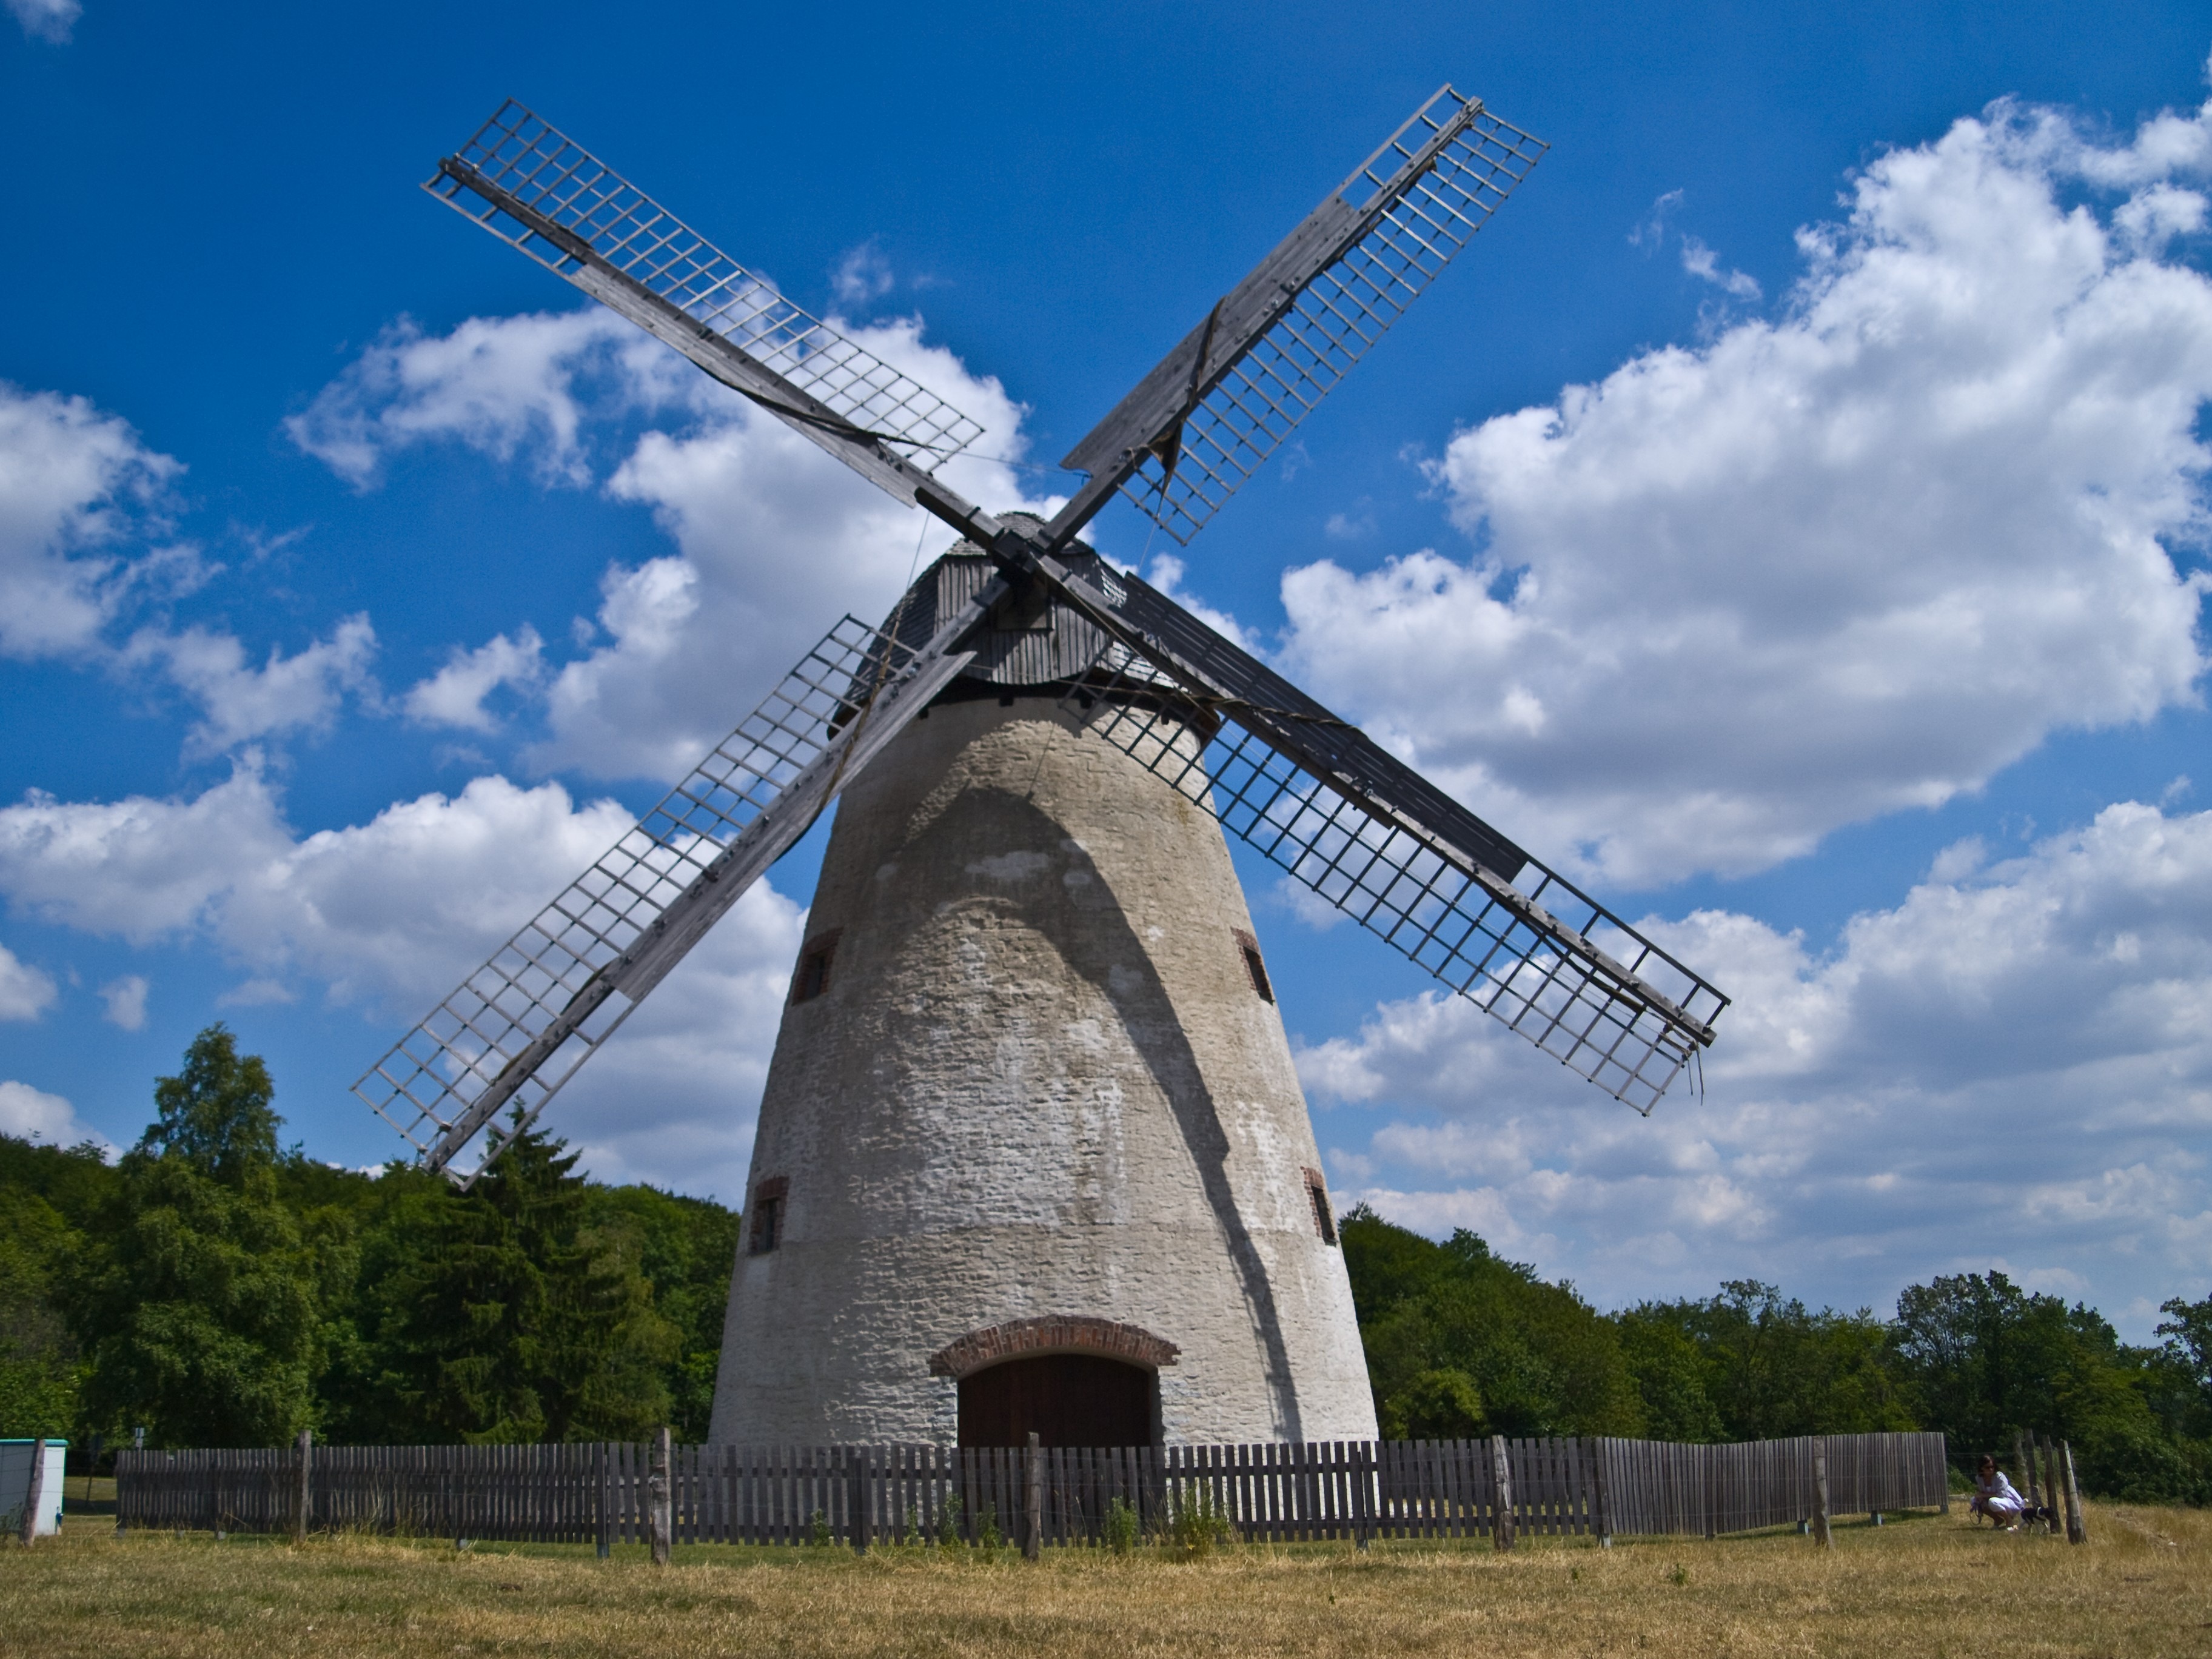
wing, windmill, wind, building, grind, energy, wind power, mill, turn, rotor, windmills, mills, historic preservation, windr der, mill museum